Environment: real
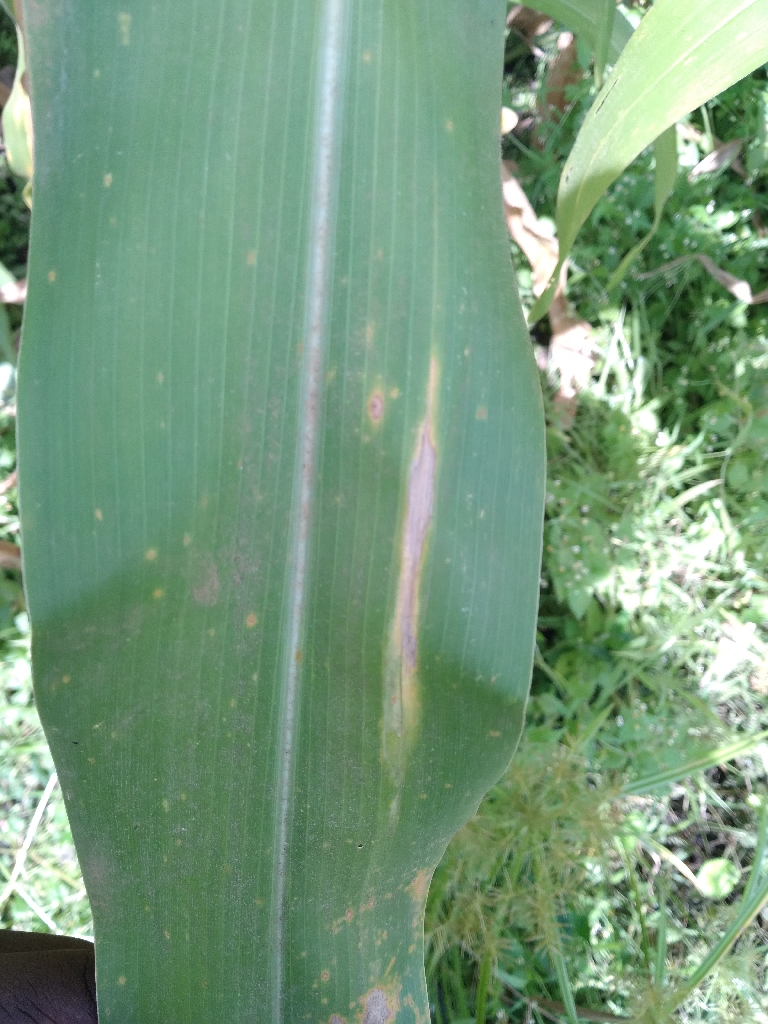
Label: northern_corn_leaf_blight